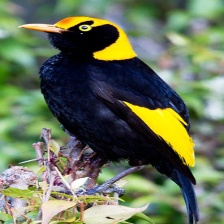
Species: REGENT BOWERBIRD
Scientific name: SERICULUS CHRYSOCEPHALUS